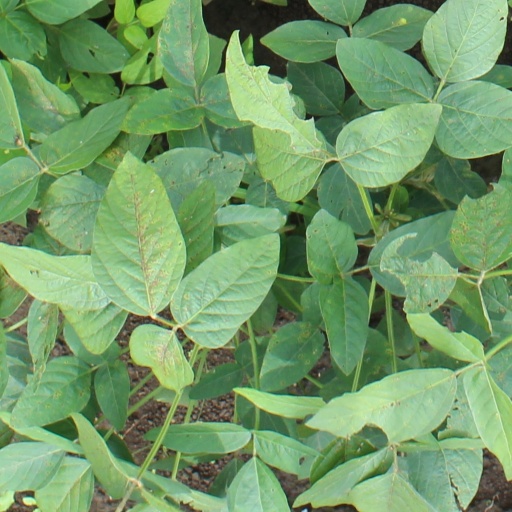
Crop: soybean